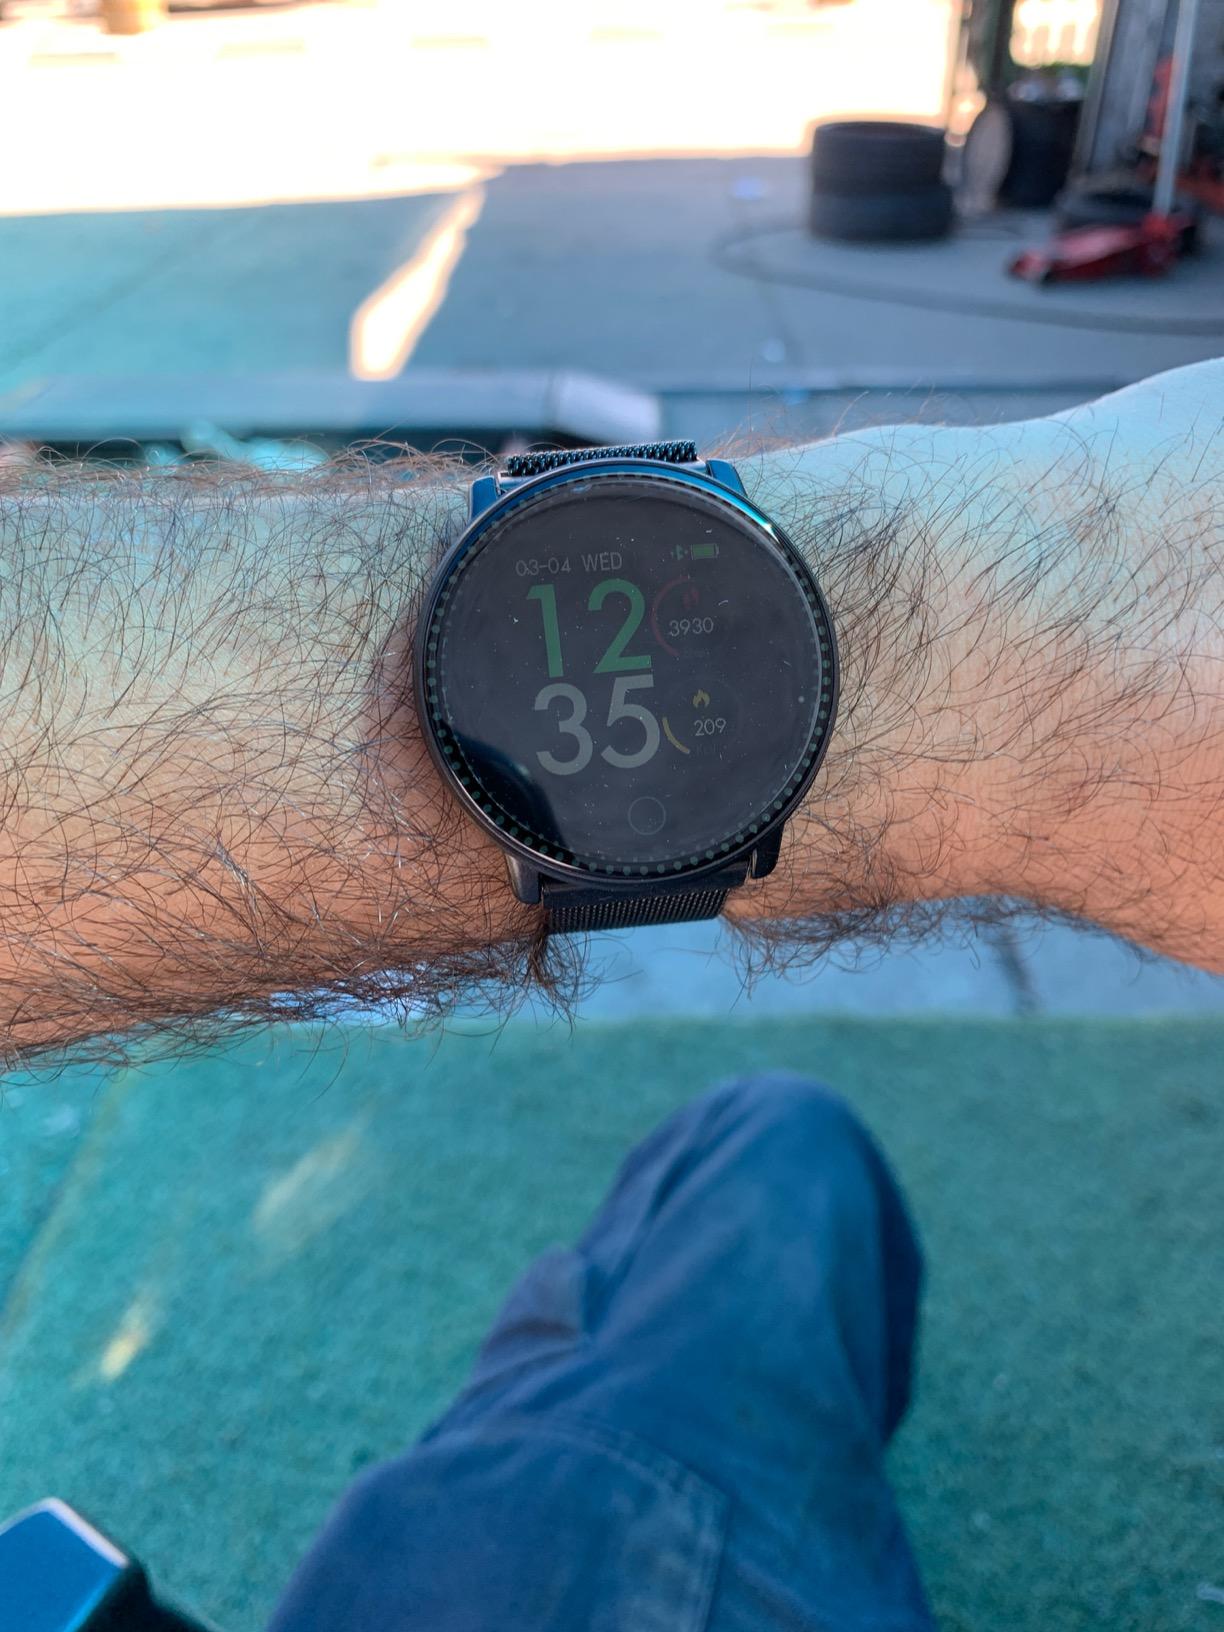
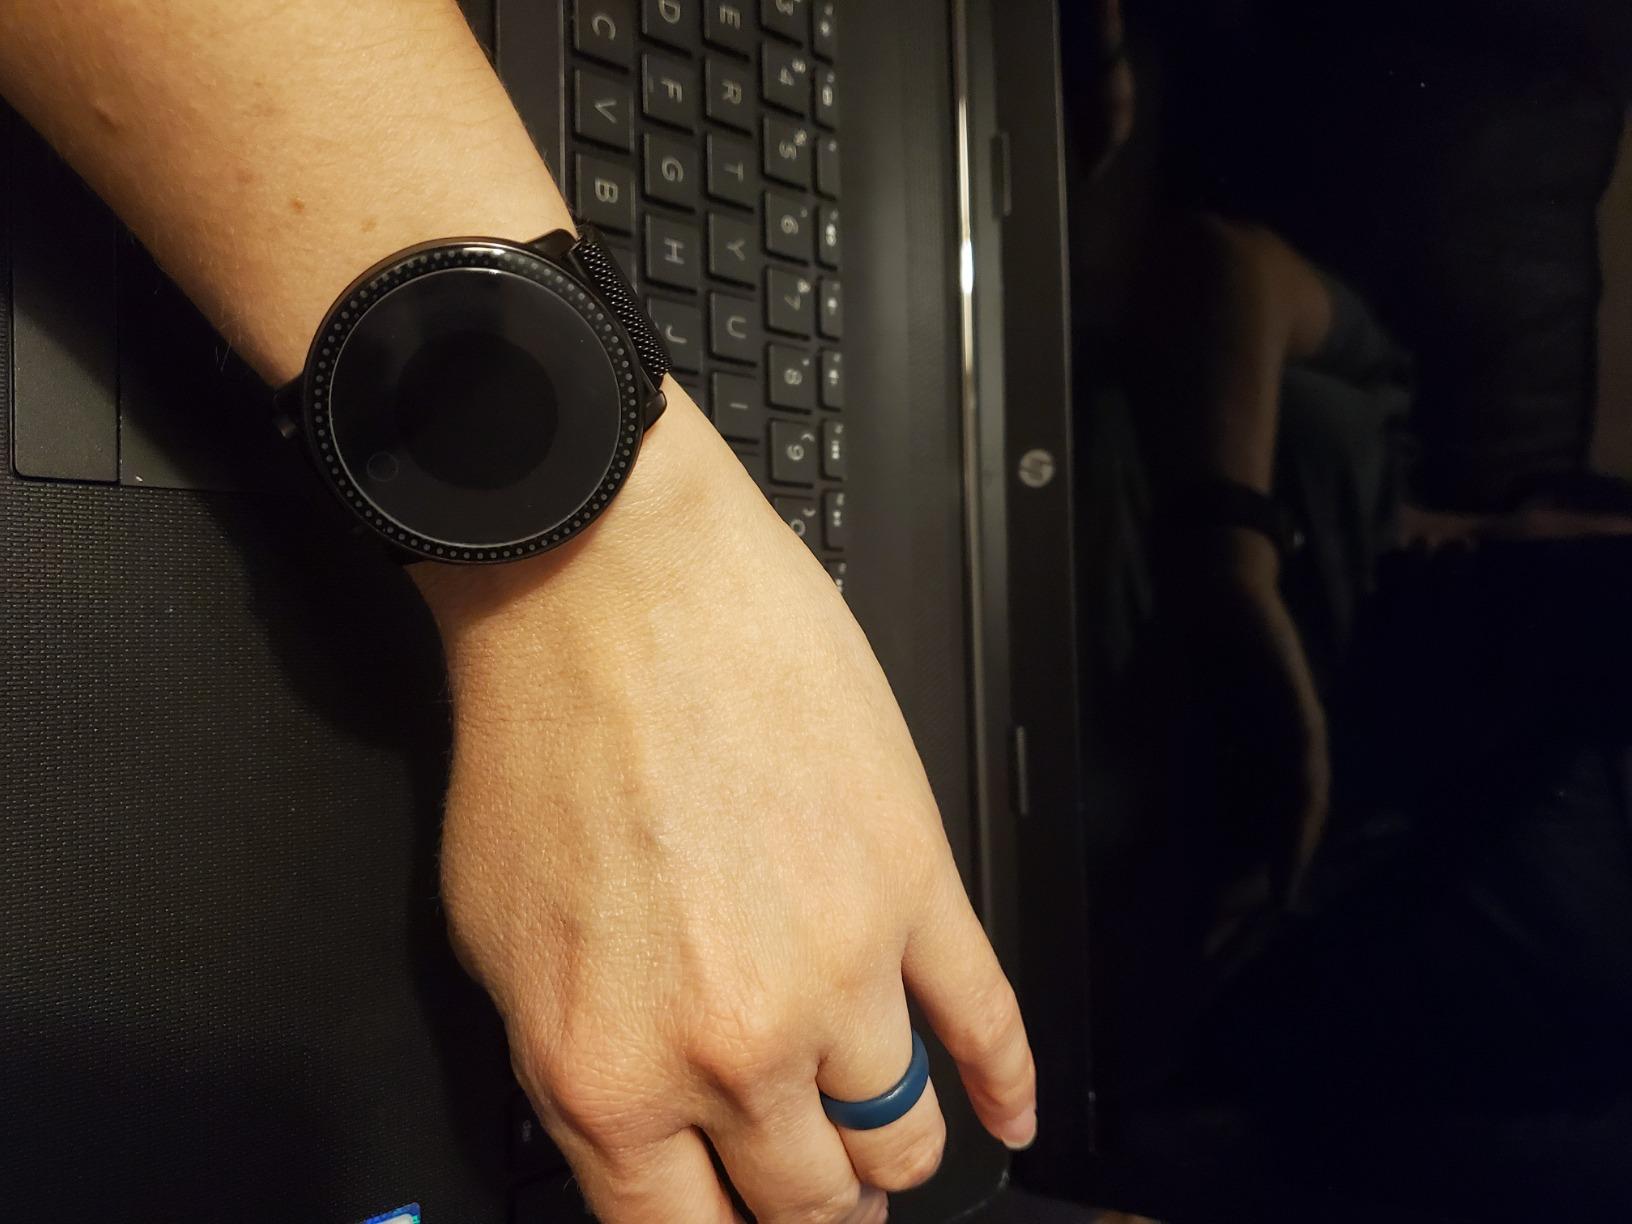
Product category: smartwatch
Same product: yes